The Blip

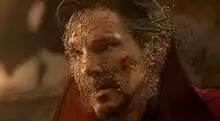
Doctor Strange dusting away after Thanos collected all of the Infinity Stones and snapped his fingers, wiping out half of all living life in the universe.

In "Avengers: Infinity War", Thanos obtains the six Infinity Stones and places them within a Gauntlet built by Eitri, so that he can snap his fingers and eliminate half of all life in the universe, which he believes will bring a balance that will prevent greater catastrophes from fighting over resources. The Blip occurs at the end of the film in Wakanda, where numerous characters are blipped, including Bucky Barnes, Nick Fury, Maria Hill, Wanda Maximoff, Peter Parker, Stephen Strange, T'Challa, Sam Wilson, Peter Quill, Groot, Drax, and Mantis. The Russo brothers also revealed that, despite not appearing in "Infinity War", Betty Ross and Sif were blipped as well. The Blip is shown by characters slowly turning into dust and disappearing.